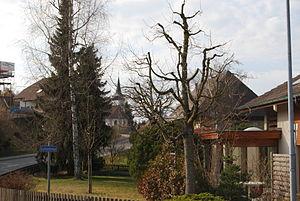
Thunstetten est une commune suisse du canton de Berne, située dans l'arrondissement administratif de Haute-Argovie.